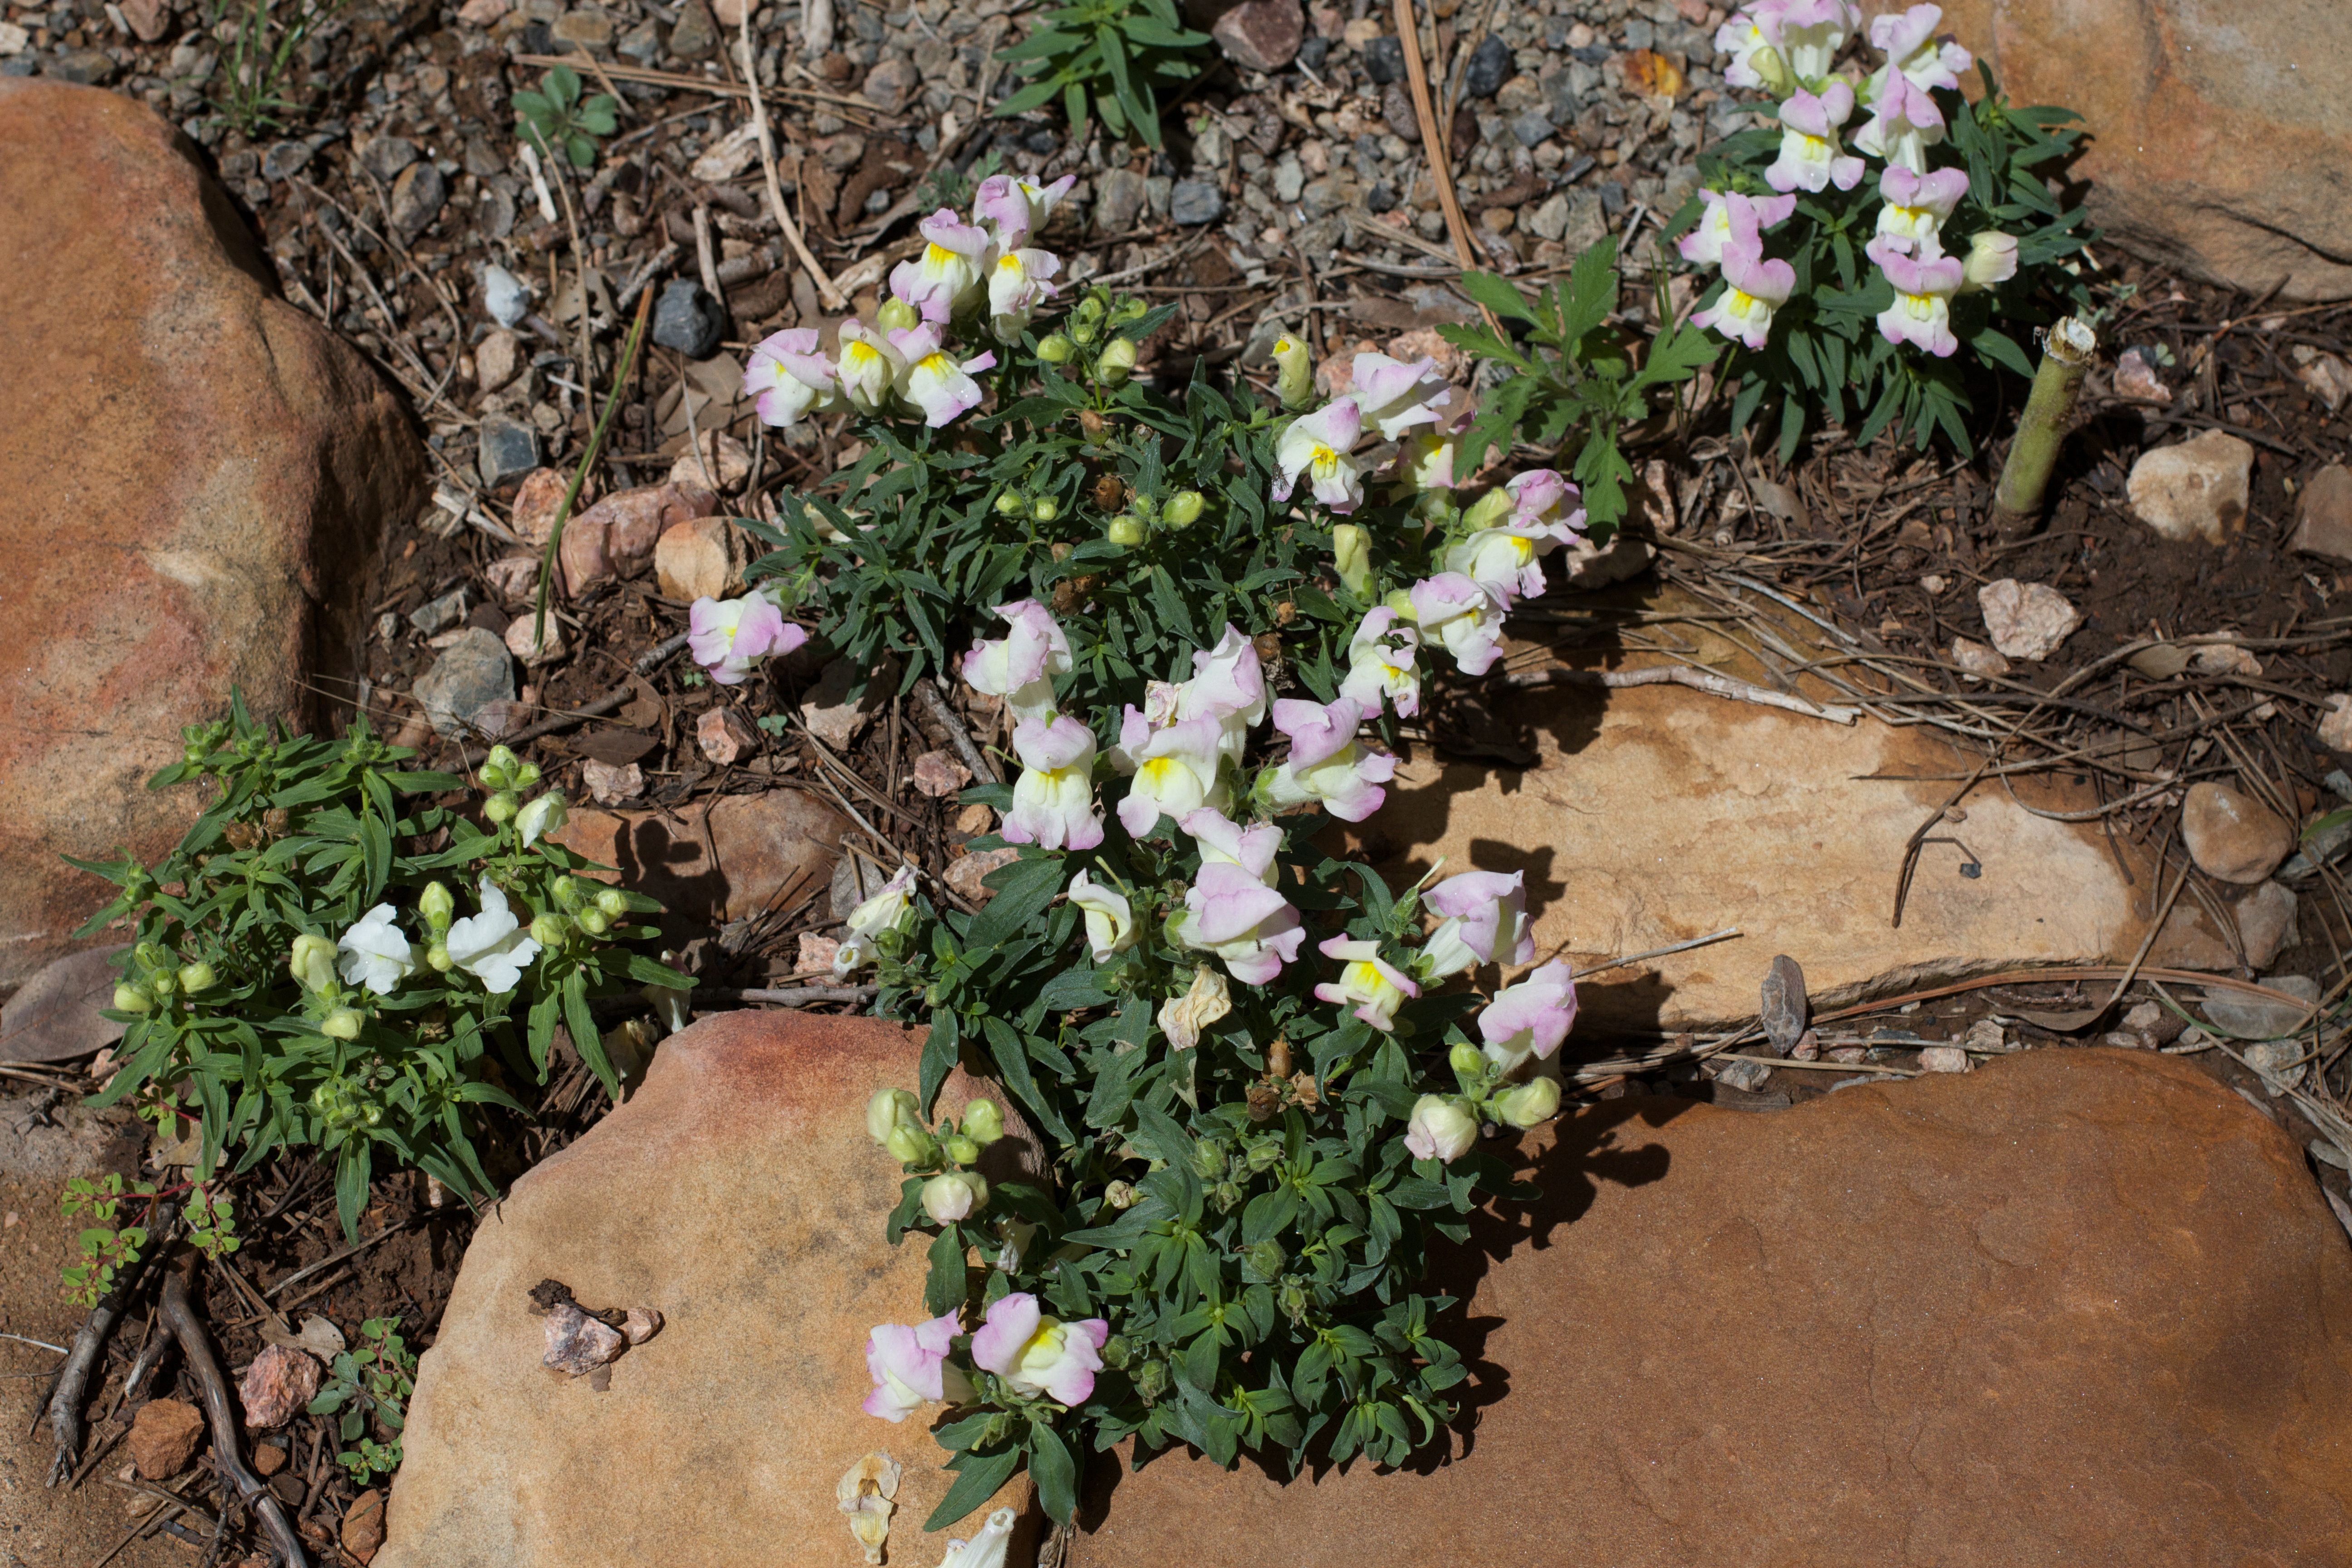
plant, flower, herb, botany, garden, flora, wildflower, yard, floristry, flowering plant, floral design, land plant, violet family, flower arranging